Aegina

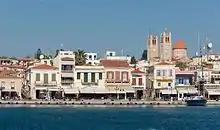
View of the port.

In 1684, the beginning of the Morean War between Venice and the Ottoman Empire resulted in the temporary reconquest of a large part of the country by the Republic. In 1687 the Venetian army arrived in Piraeus and captured Attica. The number of the Athenians at that time exceeded 6,000, the Albanians from the villages of Attica excluded, whilst in 1674 the population of Aegina did not seem to exceed 3,000 inhabitants, two thirds of which were women. The Aeginetans had been reduced to poverty to pay their taxes. The most significant plague epidemic began in Attica during 1688, an occasion that caused the massive migration of Athenians toward the south; most of them settled in Aegina. In 1693 Morosini resumed command, but his only acts were to refortify the castle of Aegina, which he had demolished during the Cretan war in 1655, the cost of upkeep being paid as long as the war lasted by the Athenians, and to place it and Salamis under Malipiero as Governor. This caused the Athenians to send him a request for the renewal of Venetian protection and an offer of an annual tribute. He died in 1694 and Zeno was appointed at his place.